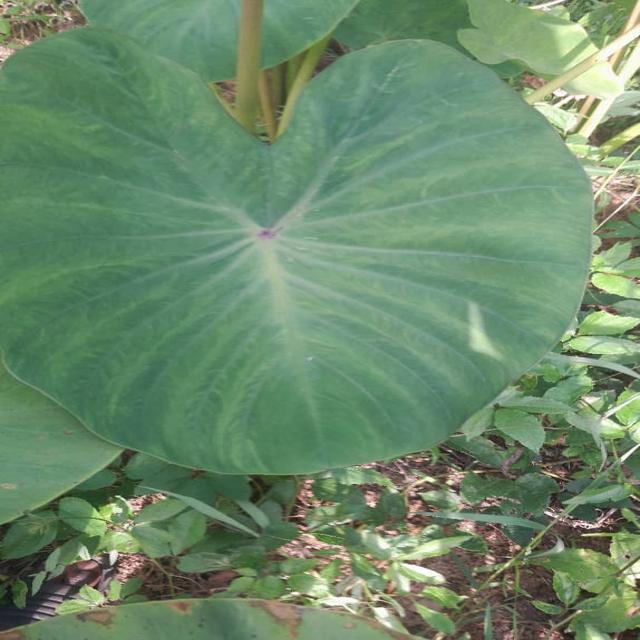
Label: Healthy